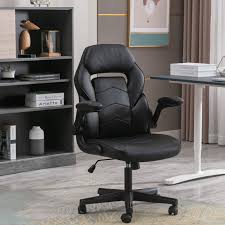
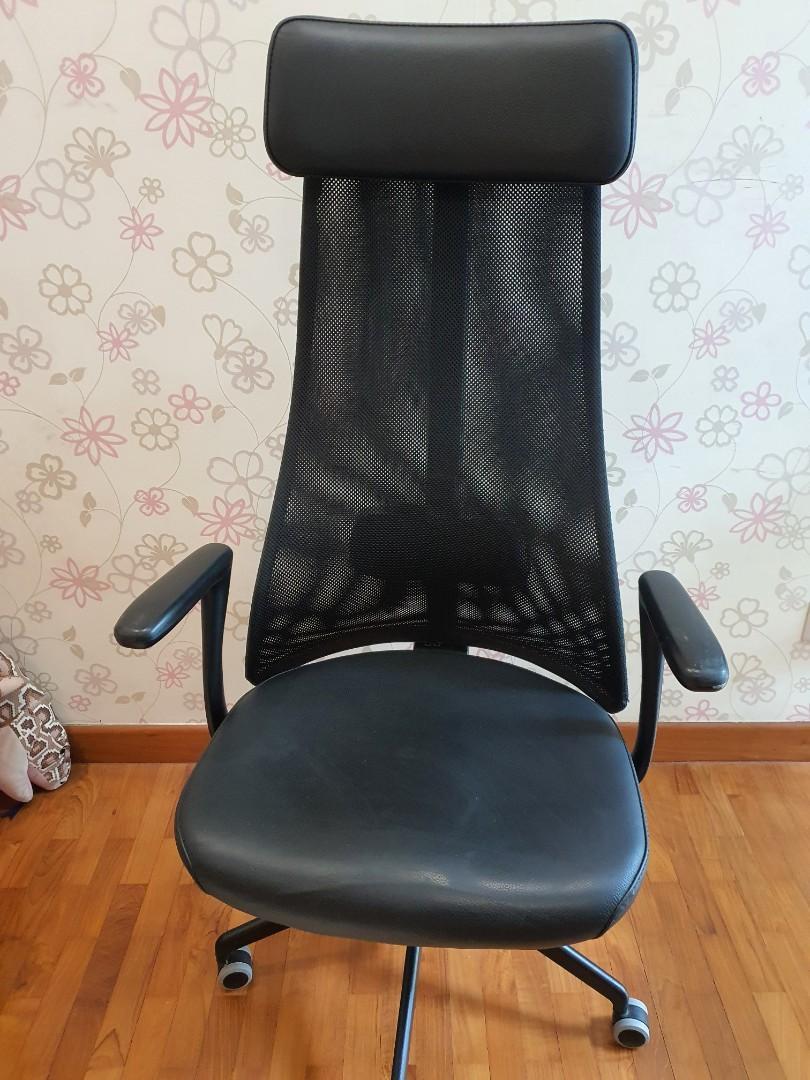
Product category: items_chair
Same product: no